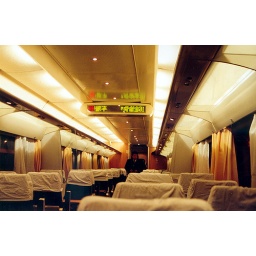
This must be the most luxurious train currently running in China